Ruchazie

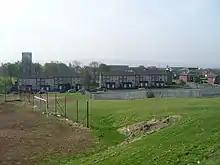
Ruchazie

A small hamlet existed in the area from at least the 18th to the mid-20th century near to the Gartcraig Colliery, located where the local housing office now stands. There was also a productive brick works at Gartcraig from the 1870s to the 1920s, and two country house estates, "Croftcroighn" and "Craigend".